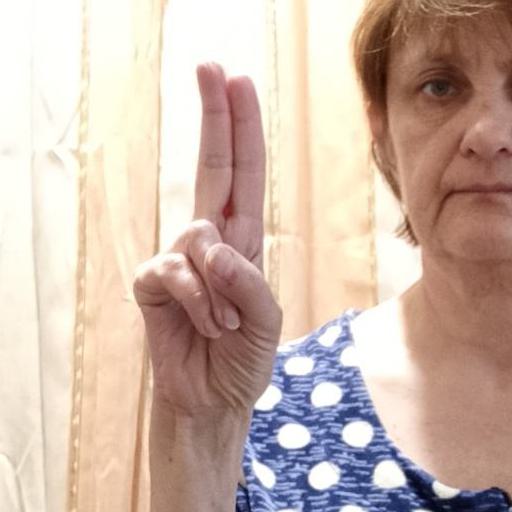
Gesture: two_up